Uterine artery embolization

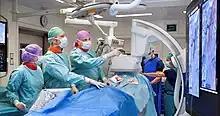
After access to the femoral or radial artery is established through needle puncture, interventional radiologists use image guidance to perform the procedure. The screen in front of the doctors provides a live image of the tools that are being used throughout the procedure as they navigate to the artery that they would like to embolize (block off). Administration of embolizing agents that are used to block off the arteries can also be seen in real-time.

Prior to a uterine artery embolization, patients should undergo a clinic visit with their gynecologist, have a recent Pap smear, and an endometrial biopsy in cases where abnormal uterine bleeding is a presenting symptom. A clinic visit can then be made with the interventional radiologist performing the uterine artery embolization so that a thorough history and physical exam can be taken. Recent diagnostic imaging such as a pelvic magnetic resonance imaging (MRI) should also be reviewed by the interventional radiologist to rule out possible malignancy, evaluate uterine anatomy, and discuss the likelihood of fibroid passage with the patient.